Genetic history of Africa

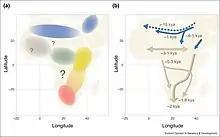
Pre-Neolithic and Neolithic migration events in Africa.

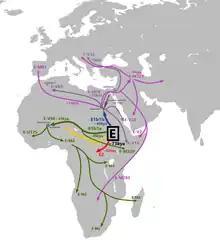
Proposed migration routes of paternal lineage E.

Significant Eurasian admixture is found in Northern Africa, and among specific ethnic groups of the Horn of Africa, Northern Sudan, the Sahel region, as well as among the Malagasy people of Madagascar. Various genome studies found evidence for multiple prehistoric back-migrations from various Eurasian populations and subsequent admixture with native groups. West Eurasian-associated geneflow arrived to Northern Africa during the Paleolithic (30,000 to 15,000 years ago), followed by other pre-Neolithic and Neolithic migration events. Genetic data on the Taforalt samples "demonstrated that Northern Africa received significant amounts of gene-flow from Eurasia predating the Holocene and development of farming practices". Medieval geneflow events, such as the Arab expansion also left traces in various African populations. Pickrell et al. (2014) indicated that Western Eurasian ancestry eventually arrived through Northeast Africa (particularly the Horn of Africa) to Southeast Africa and Southern Africa.